The Price of Death

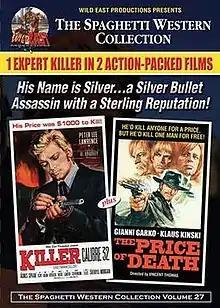
DVD cover art

The Price of Death is a 1971 Italian Western film directed by Lorenzo Gicca Palli and starring Klaus Kinski and Gianni Garko. Some DVD releases use the title "Der Galgen wartet schon, Amigo!".